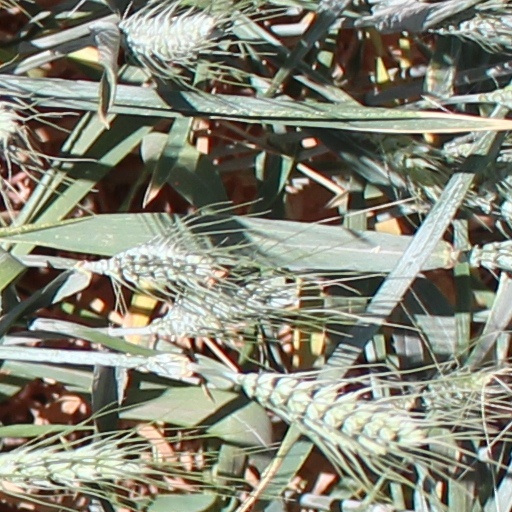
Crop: wheat